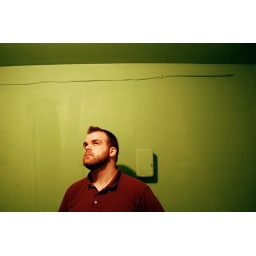
The walls in the laundry room in my apartment building are really strange. And it seems I do laundry every day.